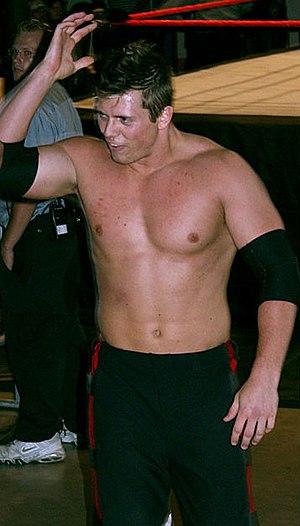
Michael Gregory Mizanin, dit The Miz, est un catcheur et un acteur américain. Il travaille actuellement à la World Wrestling Entertainment, dans la division SmackDown.